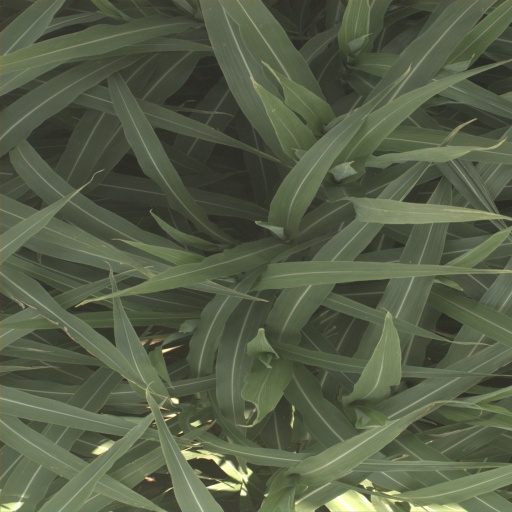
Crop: sorghum